Anna Held

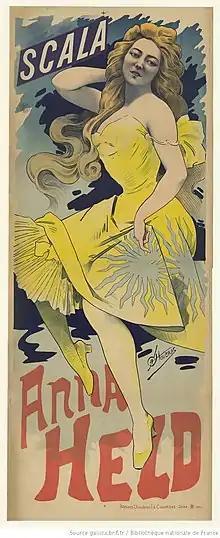
Anna Held at the Scala (Paris), poster by Alfred Choubrac (1890).

Born in Warsaw, Held was named Helene Anna Held, daughter of a German Jewish glove maker, Shimmle (aka Maurice) Held, and his French-Jewish wife, Yvonne Pierre.